Beguinage

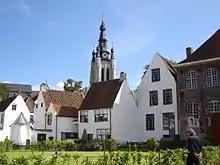
View of the beguinage in Kortrijk

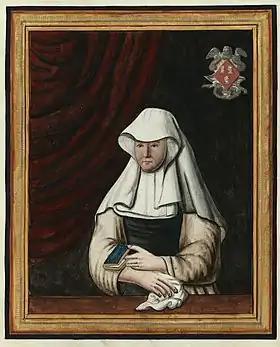
A beguine, inhabitant of a beguinage. Excerpt from a manuscript of the beguinage of Sint-Aubertus in Ghent. Made .

A beguinage, from the French term , is an architectural complex which was created to house beguines: lay religious women who lived in community without taking vows or retiring from the world.